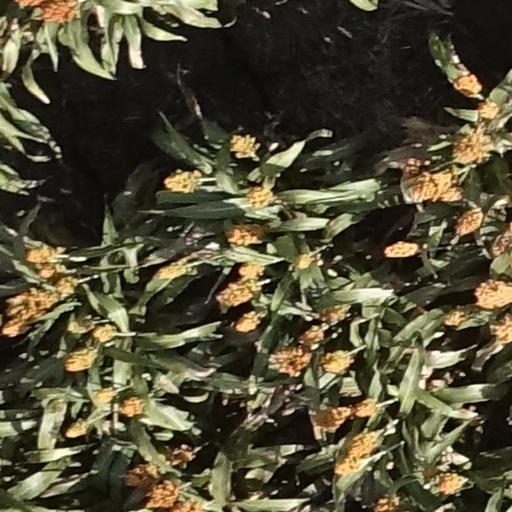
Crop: sorghum